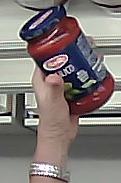
Product: barilla_pomodoro